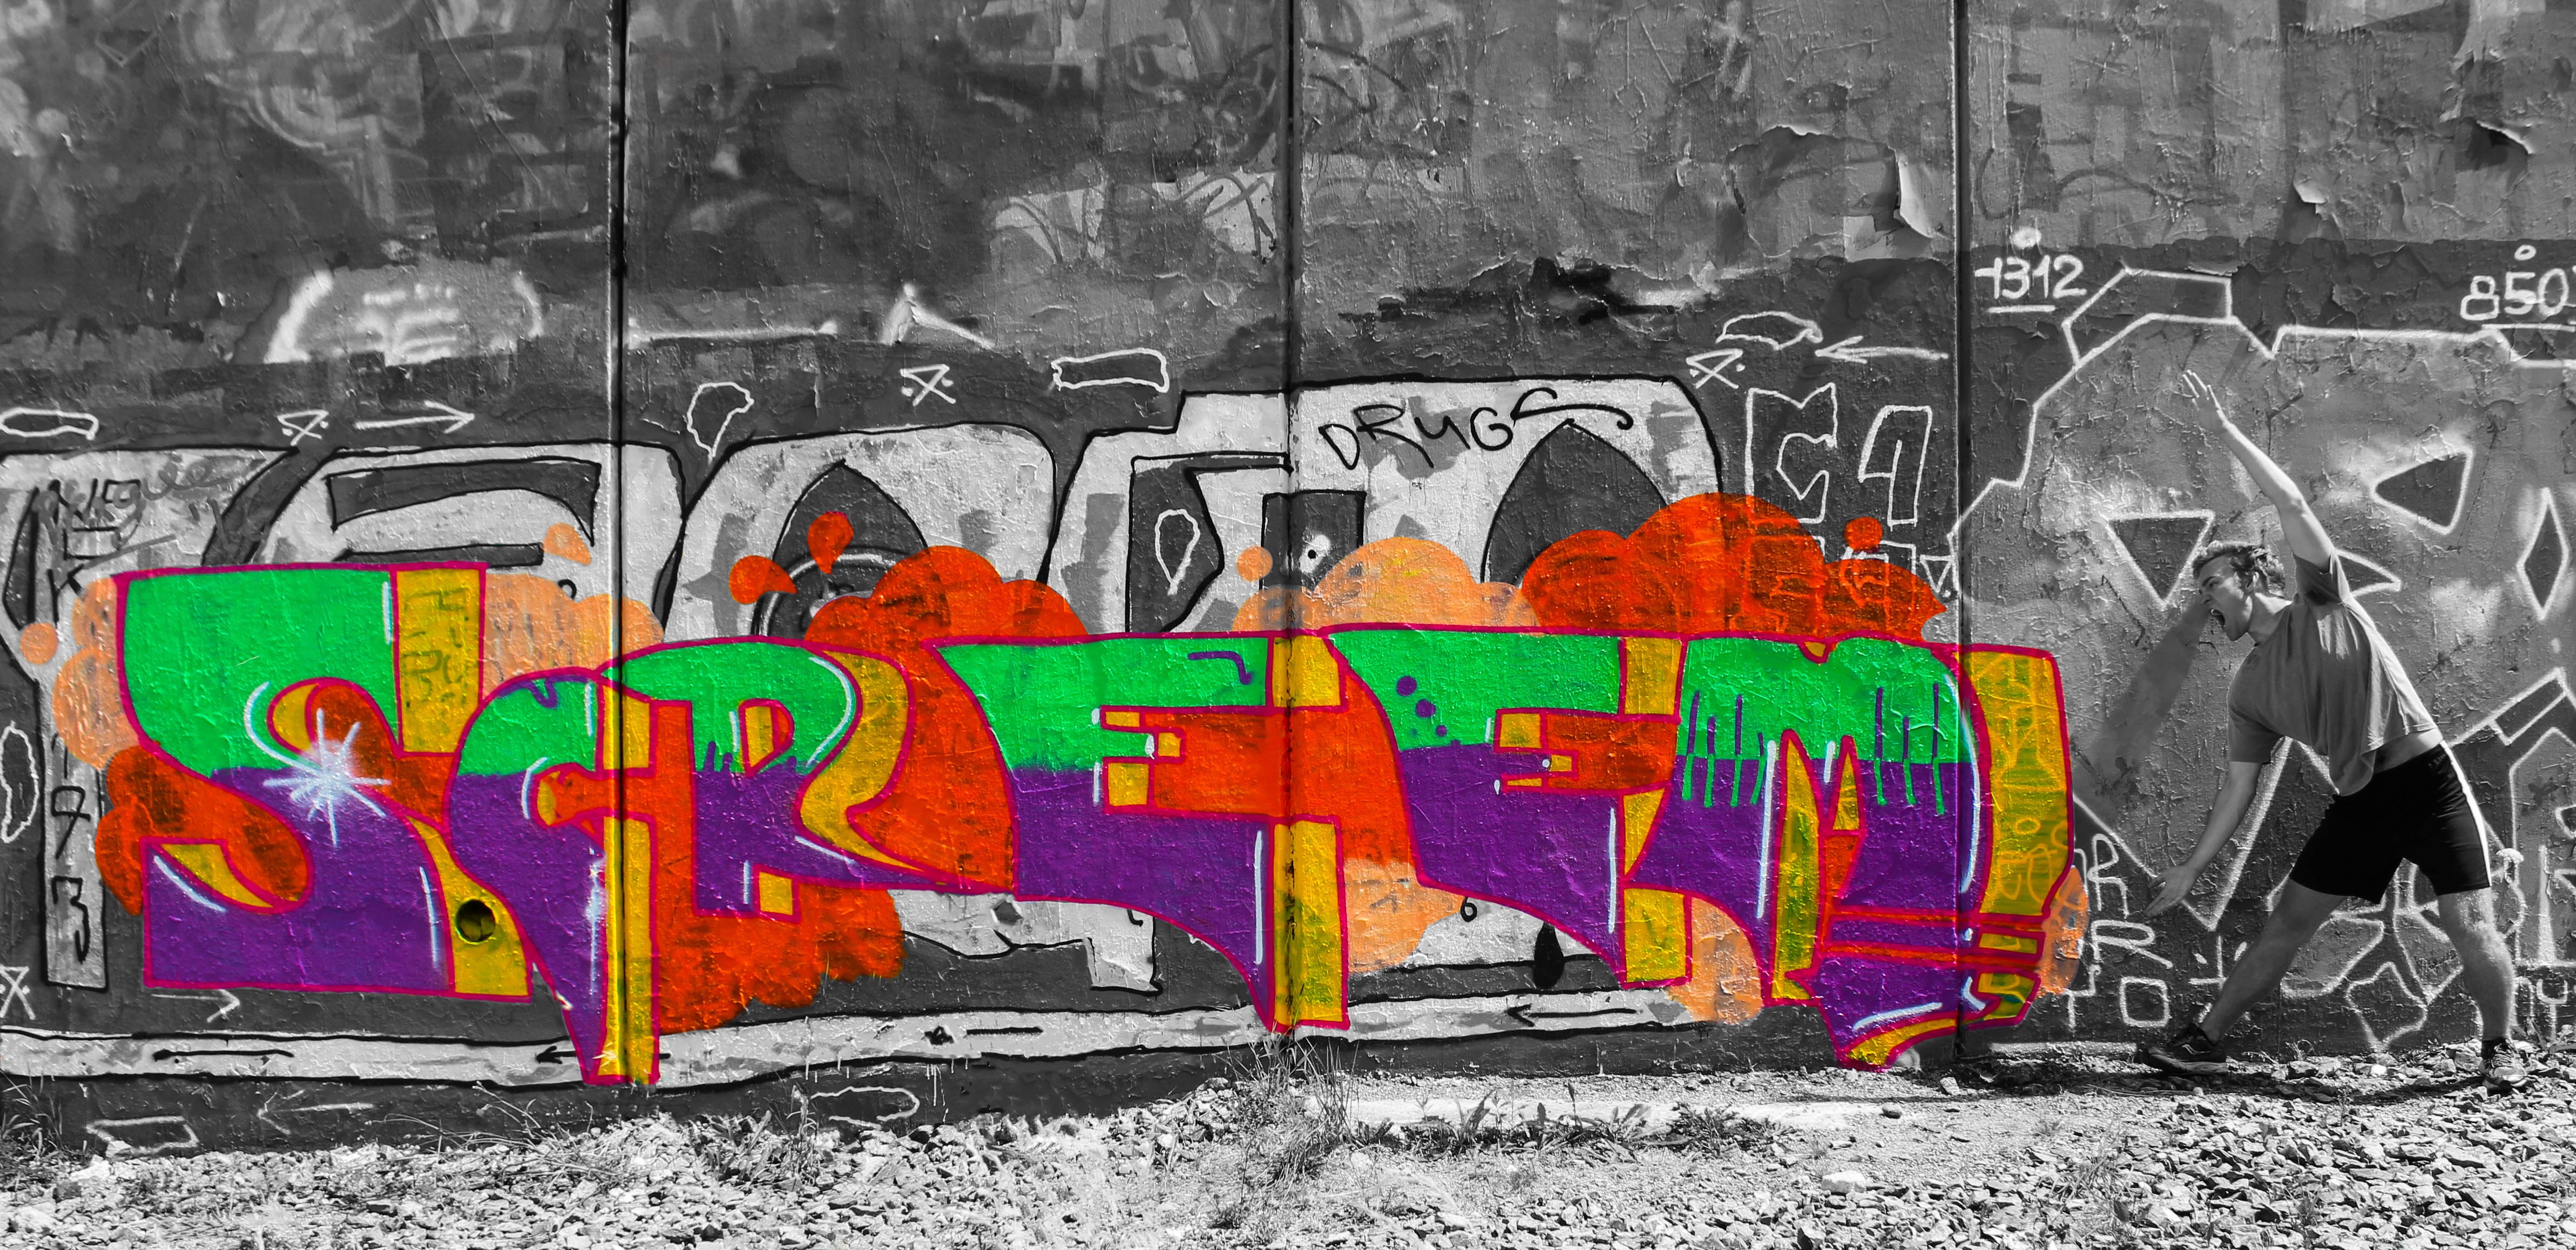
graffiti, art, urban area